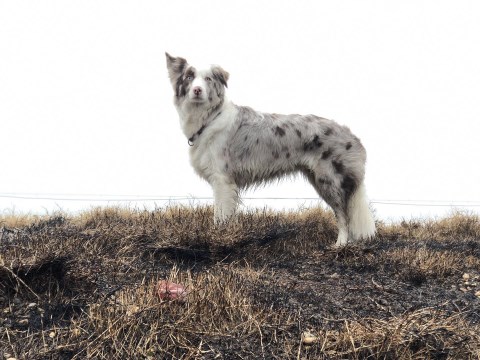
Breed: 2594-n000109-Border_collie